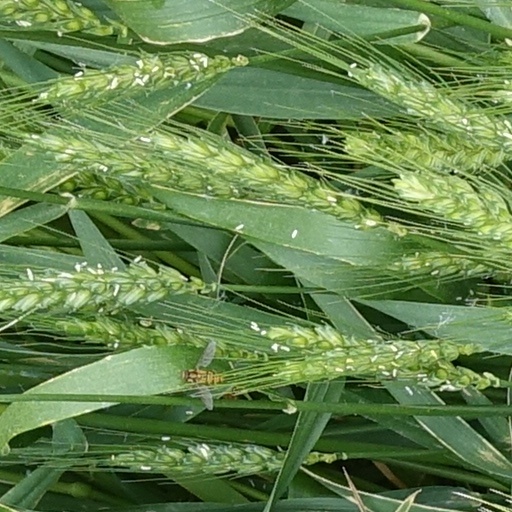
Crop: wheat